Junction Triangle

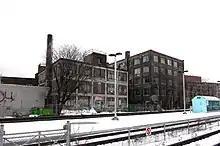
Warehouses next to Bloor GO Station in Junction Triangle. The area was historically an industrial area.

Beginning in the 1970s, local residents became concerned by pollution in the area. The proximity of homes and schools to heavy industry led to a long battle between residents and factory owners. The fumes from the plants were clearly detectable, and studies found elevated levels of a number of organic chemicals in the area's air. In July 1988 an explosion at a glue factory showered the neighbourhood with a yellow chemical rain. Residents blamed a series of ailments on the pollution, though studies found that cancer rates were normal.